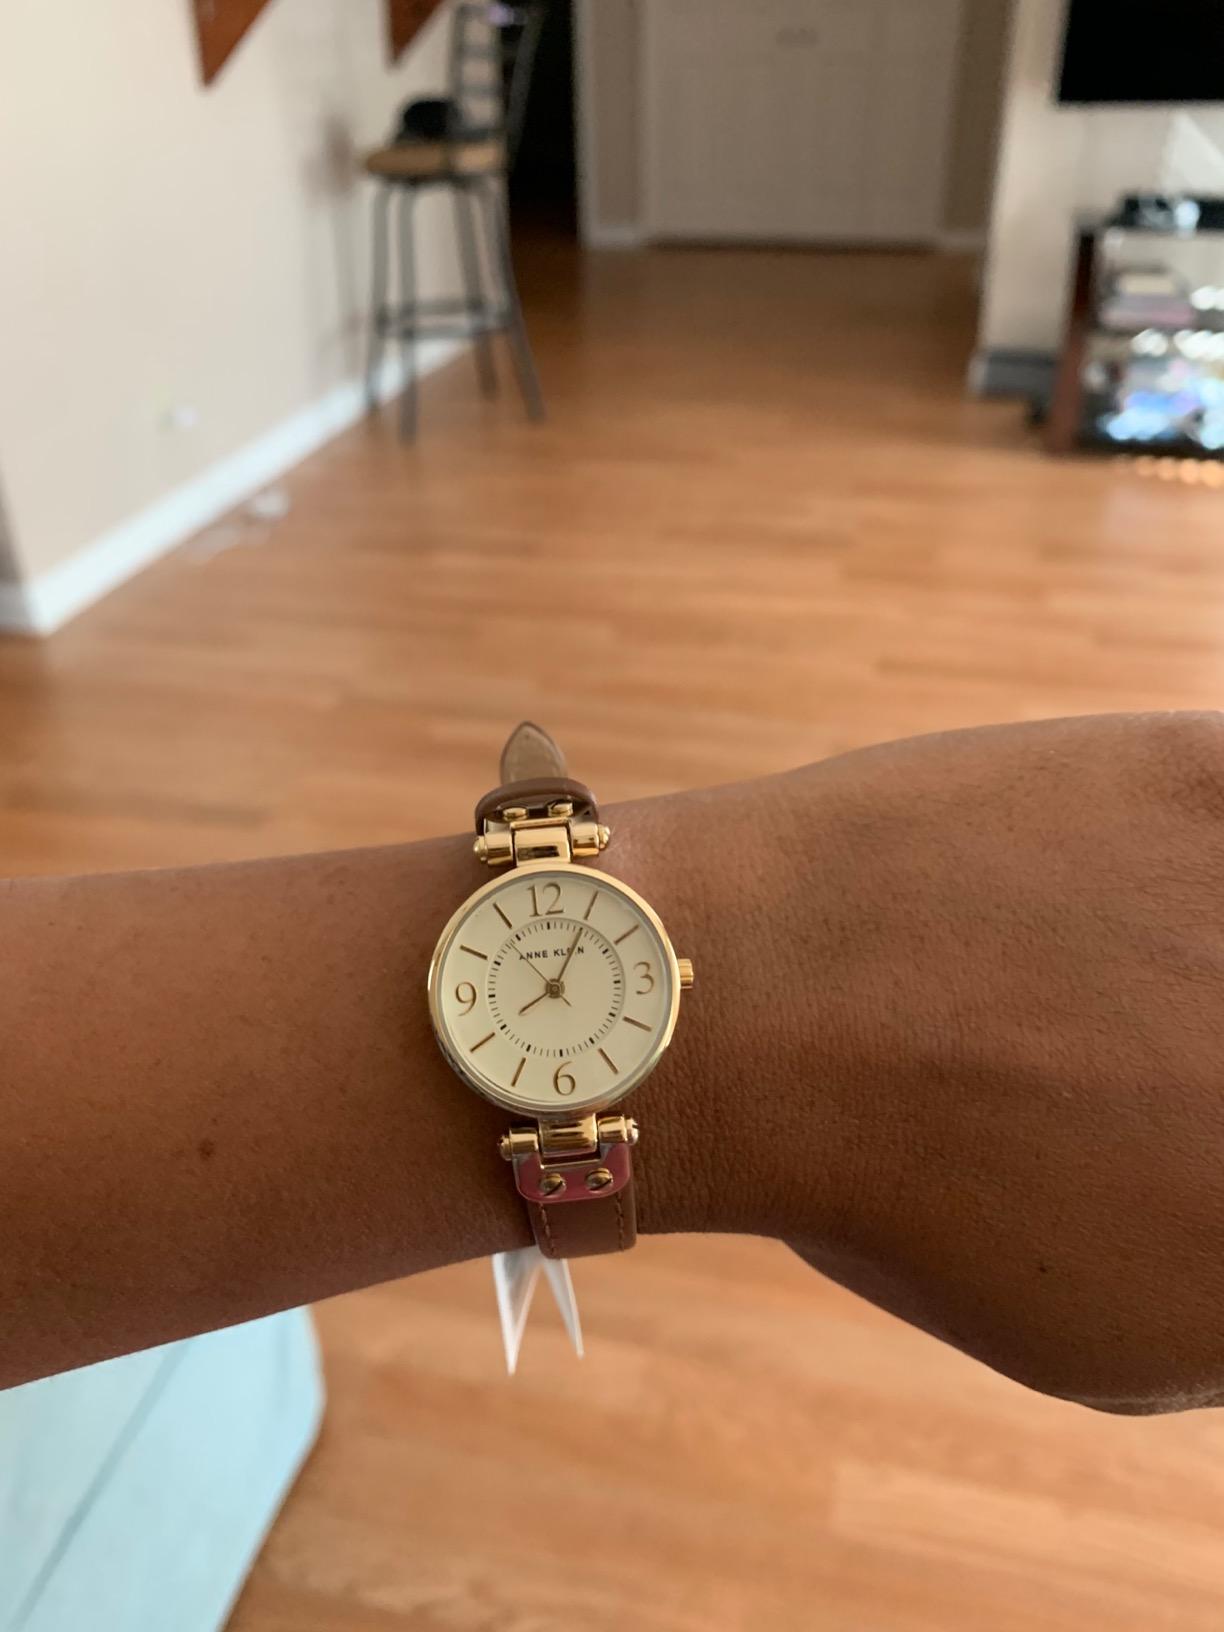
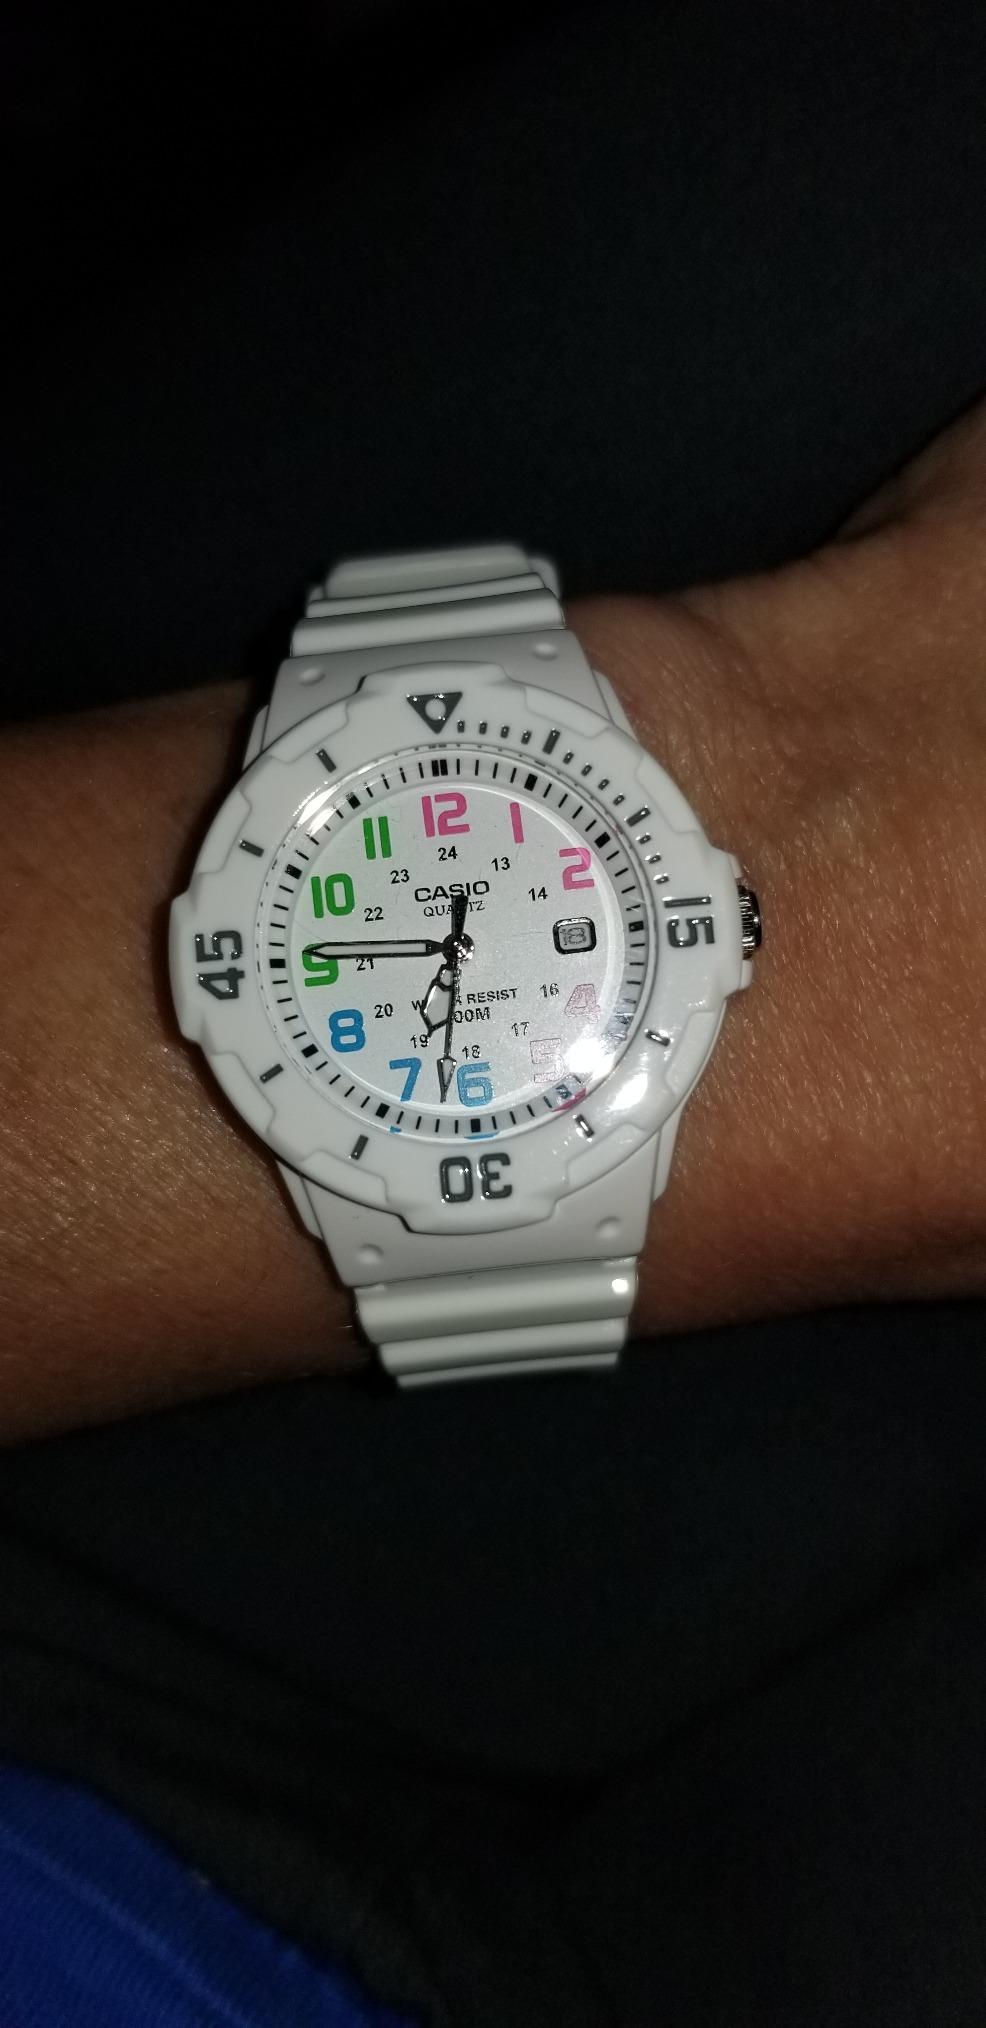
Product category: accessories_watch
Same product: no